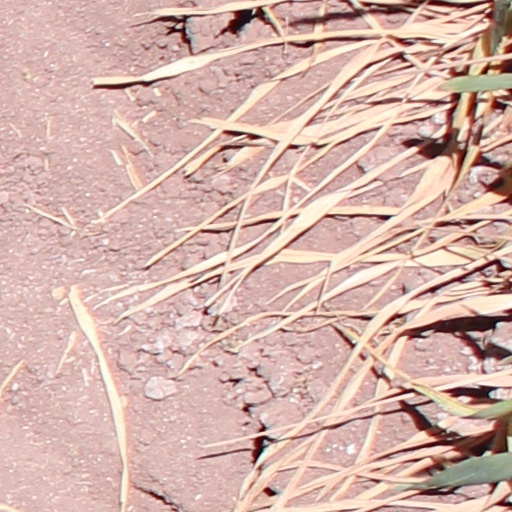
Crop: wheat